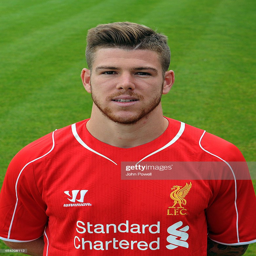
football player during a session .